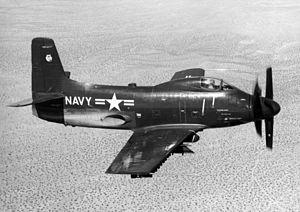
Le Douglas A2D Skyshark était un avion d'attaque américain à turbopropulseur construit par la Douglas Aircraft Company pour l'US Navy.